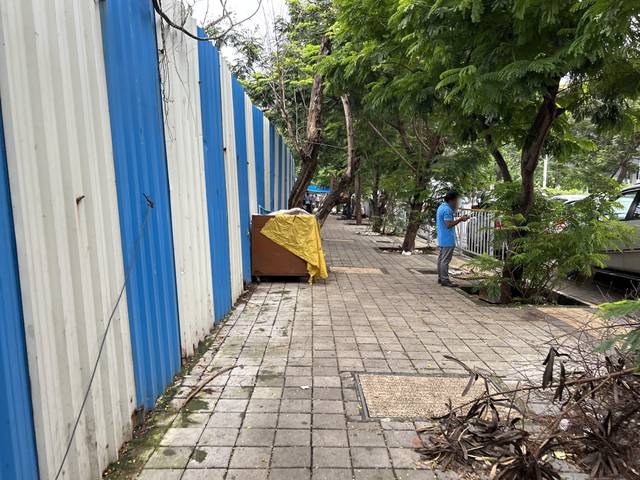
Region: India
Coordinates: 19.174, 72.836